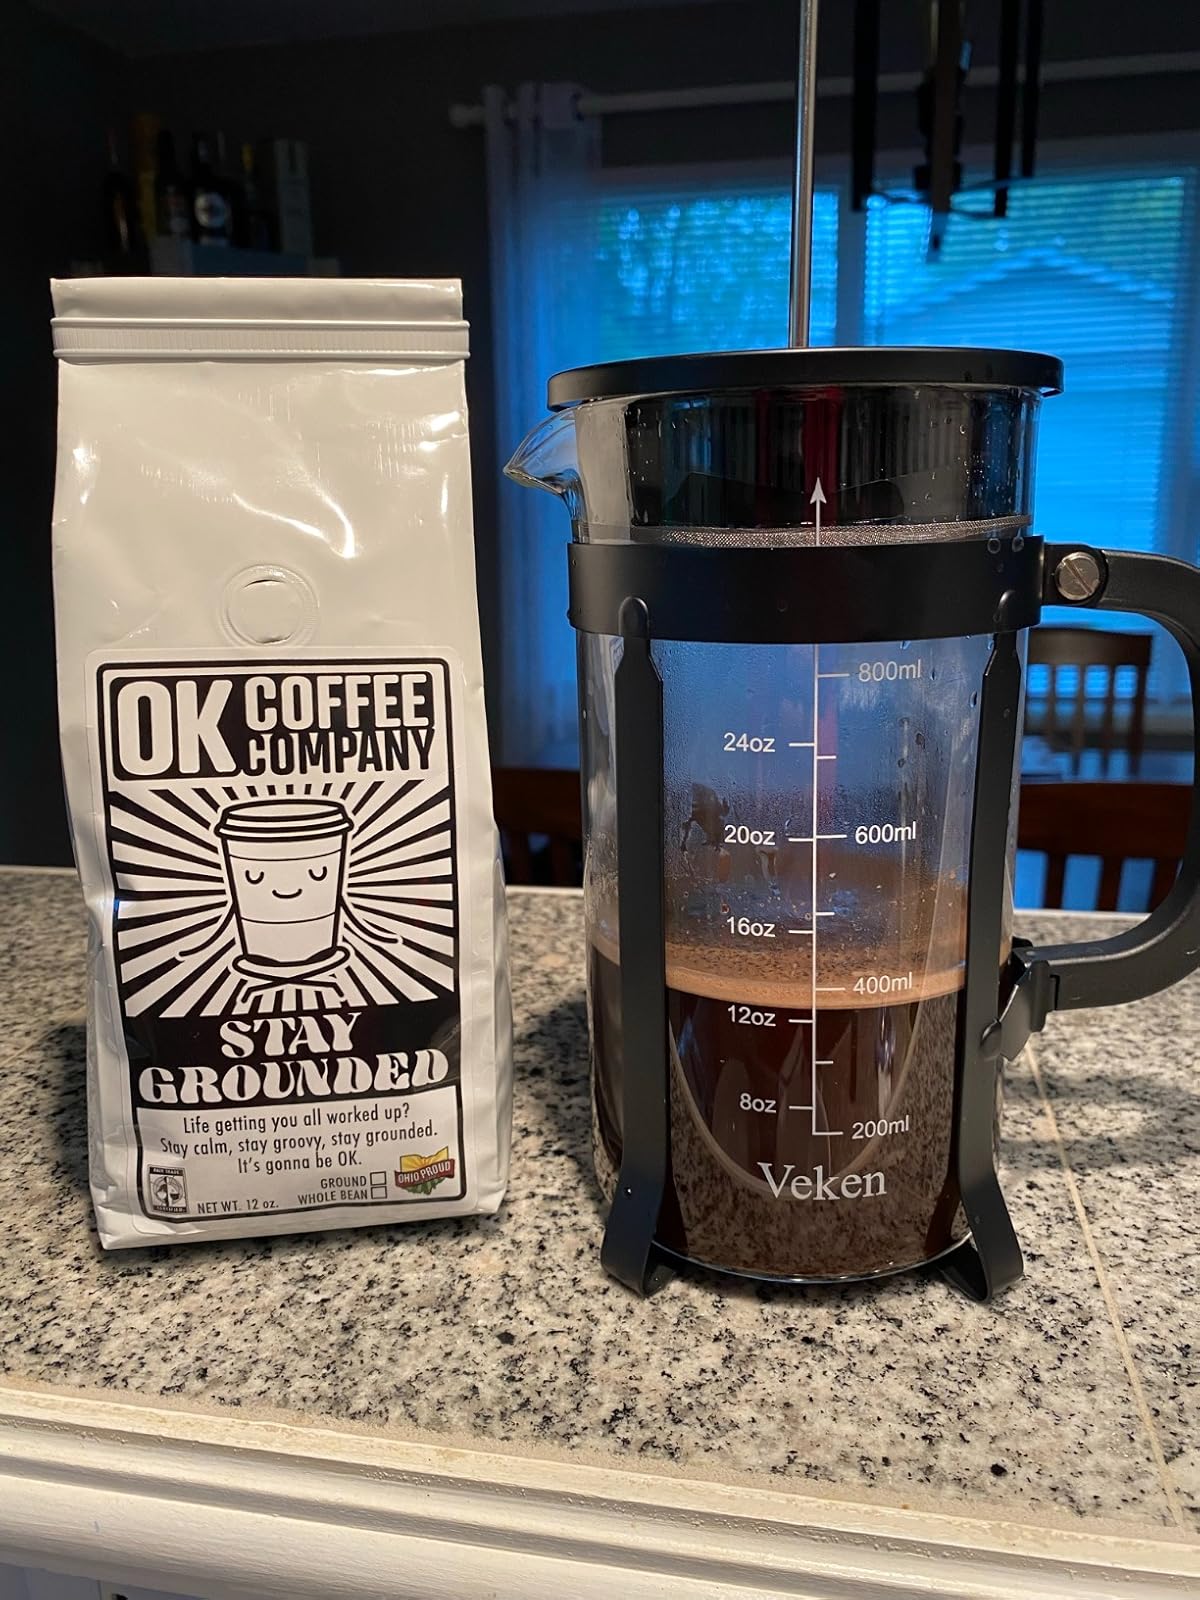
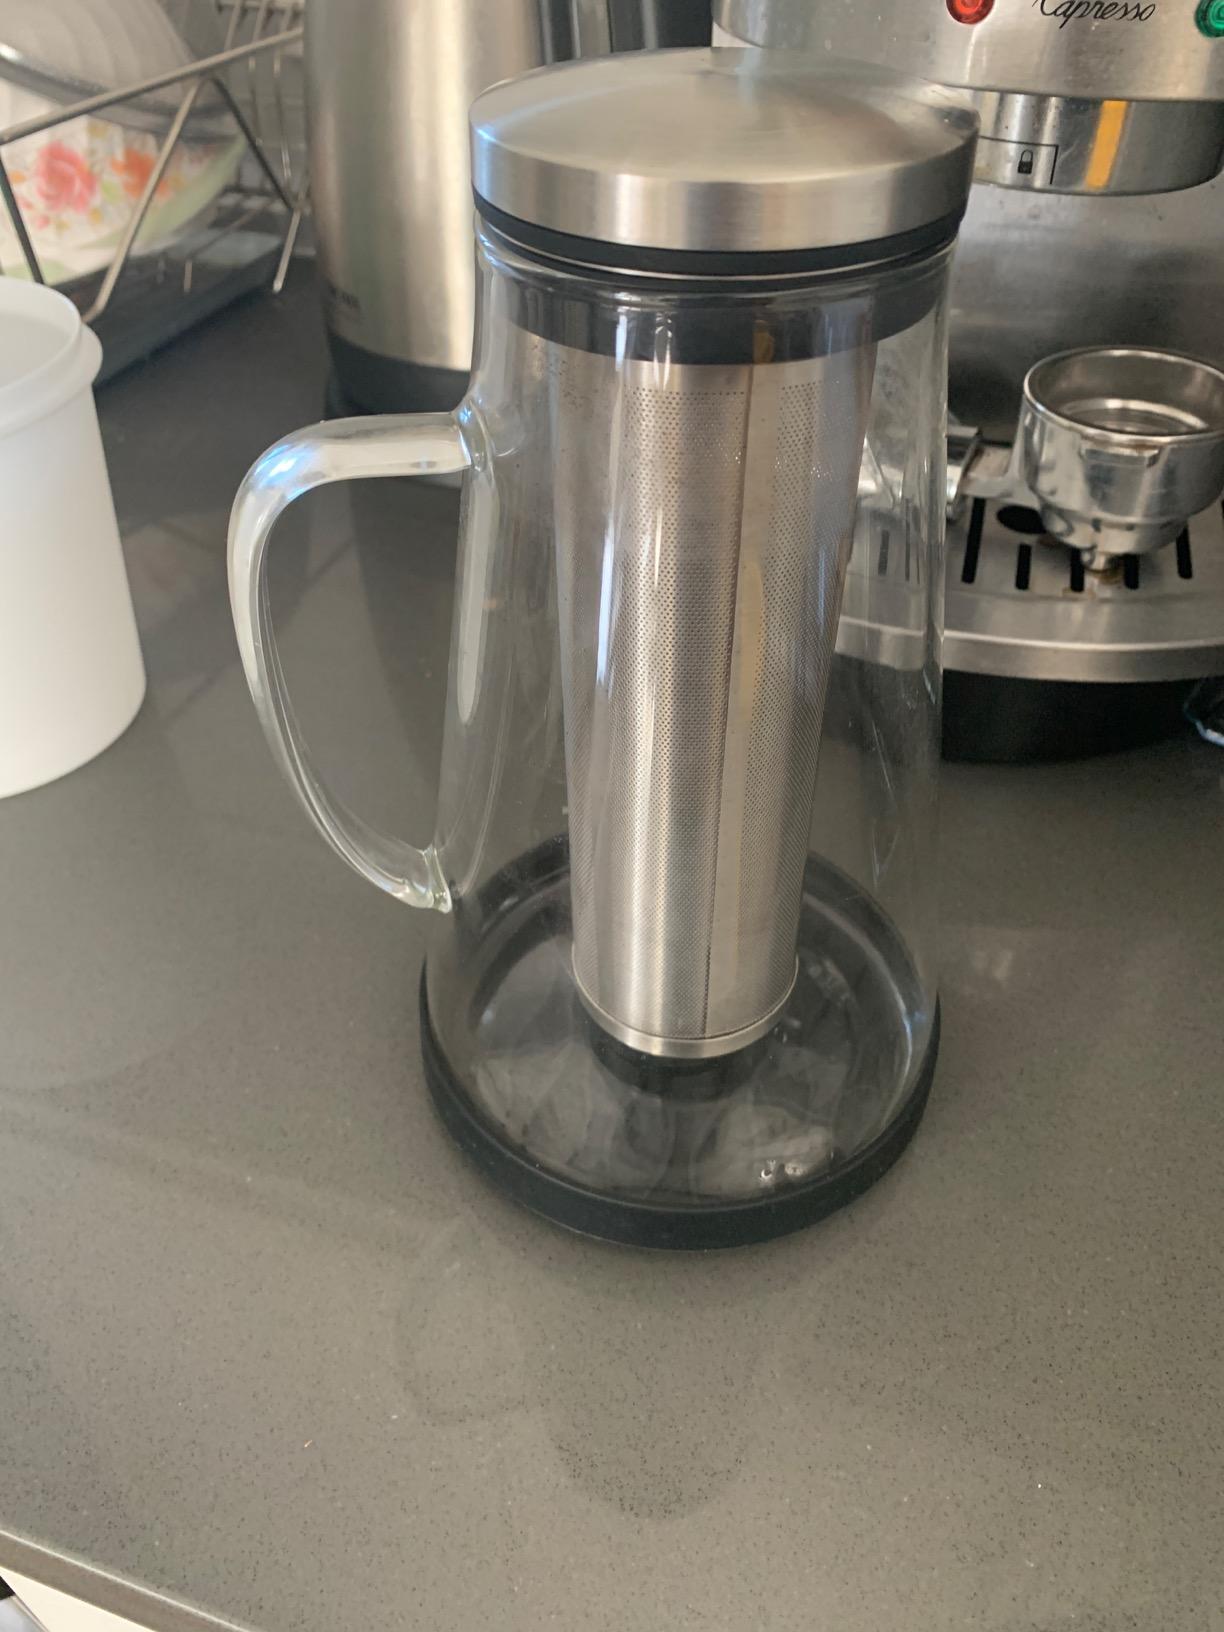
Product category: items_tea
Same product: no